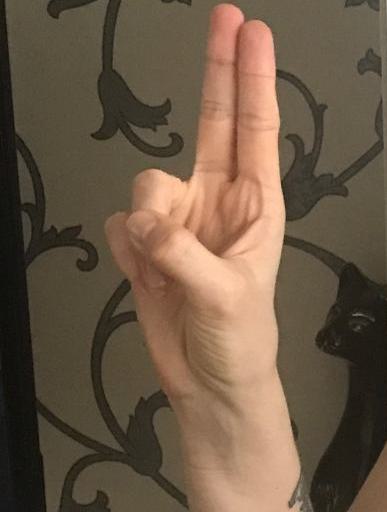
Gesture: two_up